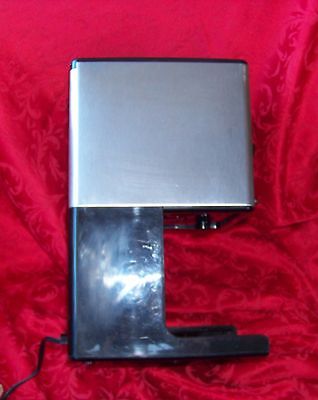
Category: coffee maker